Thomas Round

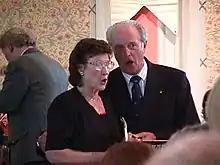
Round with Jean Hindmarsh at the International Gilbert and Sullivan Festival in 1998

Throughout his career, Round continued to give concerts and to sing in oratorio and recitals. He was frequently heard on BBC radio, including the "Friday Night Is Music Night" programme, and his television performances included several operas, listed in the filmography below. In November 1995, he celebrated fifty years as a professional singer with a three-day opera event in the Lake District at which Adams also appeared.